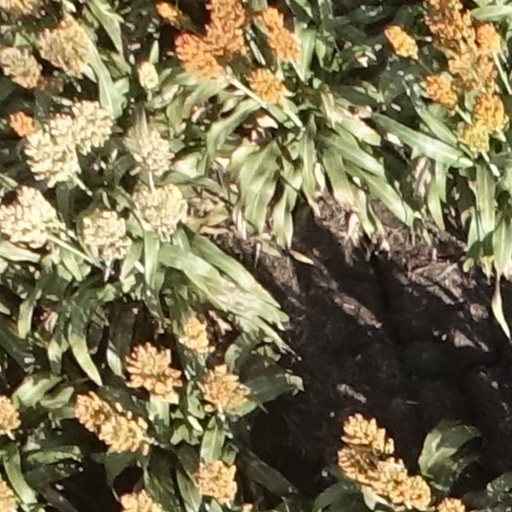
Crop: sorghum